Trial of Louis Riel

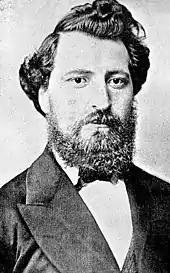
Riel at the time of his trial in 1885

The trial of Louis Riel took place in Regina, Canada, in 1885. Louis Riel had been a leader of a resistance movement by the Métis and First Nations people of western Canada against the Government of Canada in what is now the province of Saskatchewan. Known as the North-West Rebellion, this resistance was suppressed by the Canadian military, which led to Riel's surrender and trial for treason. The trial, which took place in July 1885 and lasted five days, resulted in a guilty verdict. He was also given a choice to plead guilty or insanity. Riel was subsequently executed by hanging, an outcome which has had a lasting negative impact on relations between Anglophone Canadians and the Riel supporters among French Canadians.